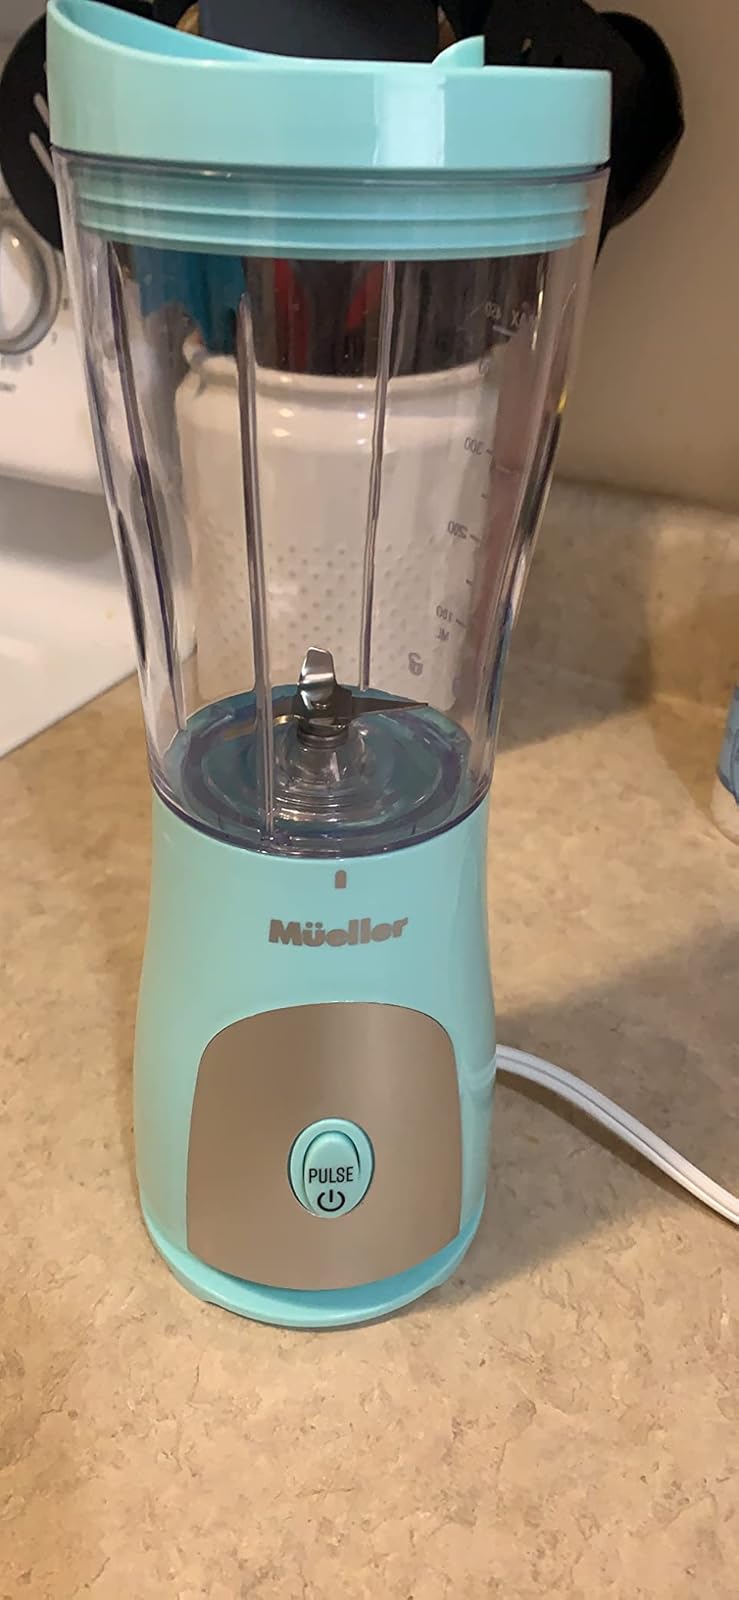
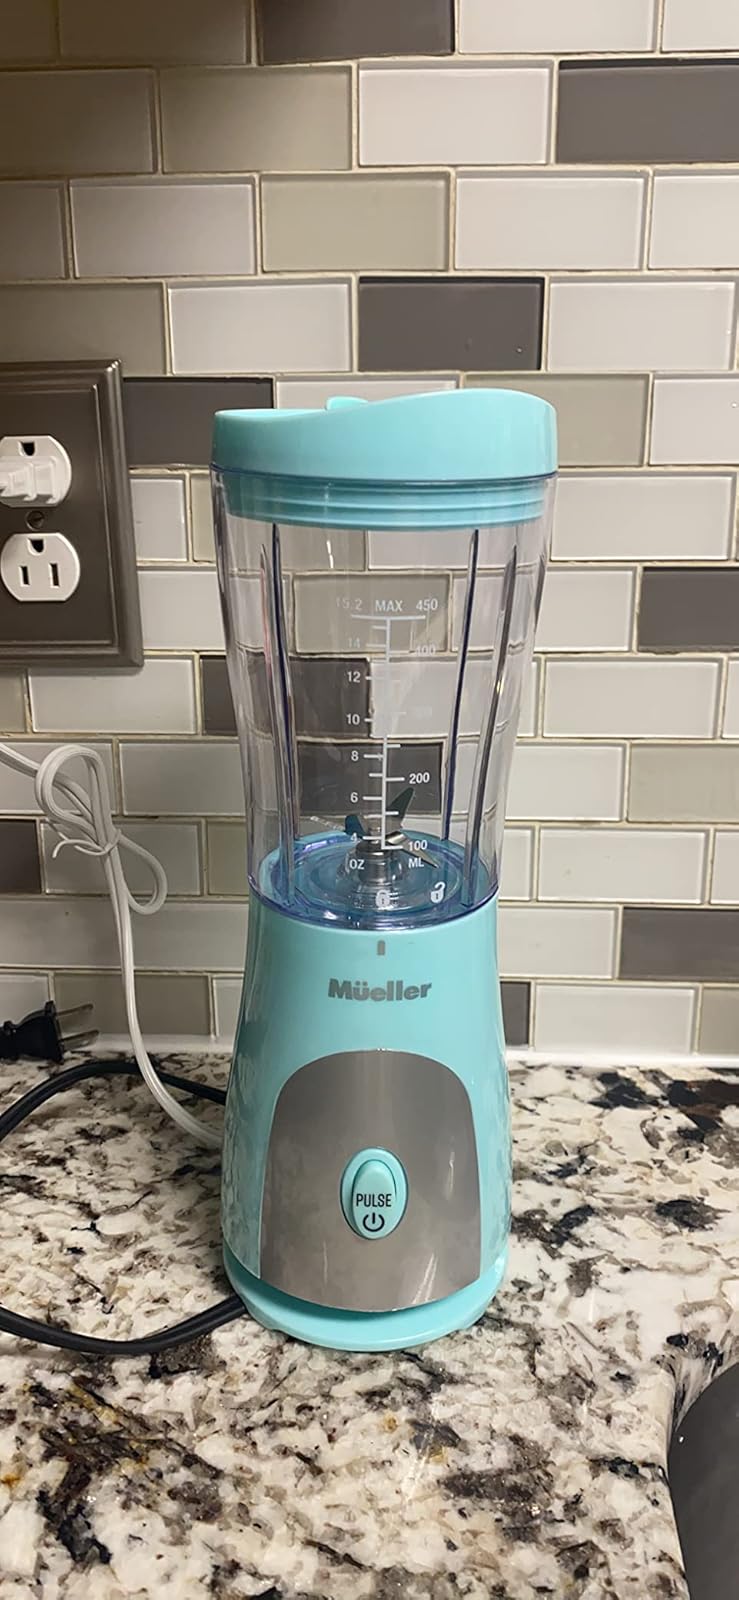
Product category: items_blender
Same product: yes